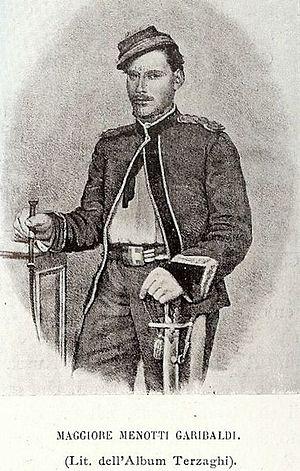
Menotti Garibaldi sur une lithographie
Domenico Menotti Garibaldi que l’on appelle généralement Menotti Garibaldi est un homme politique et un militaire italien.